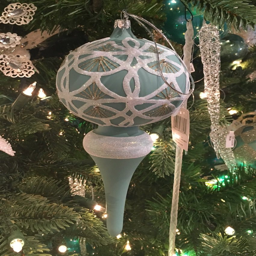
a muted shade of teal is perfect for this embellished ornament .